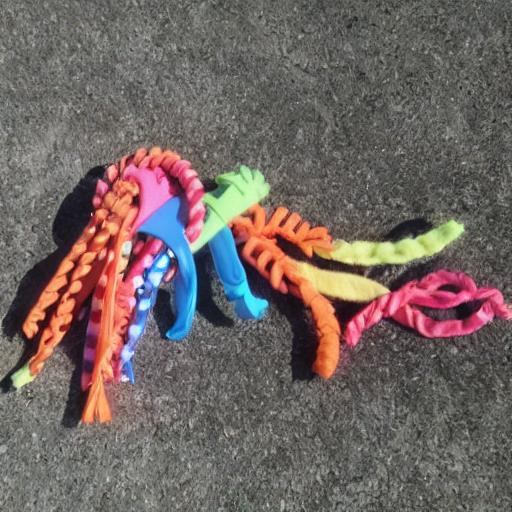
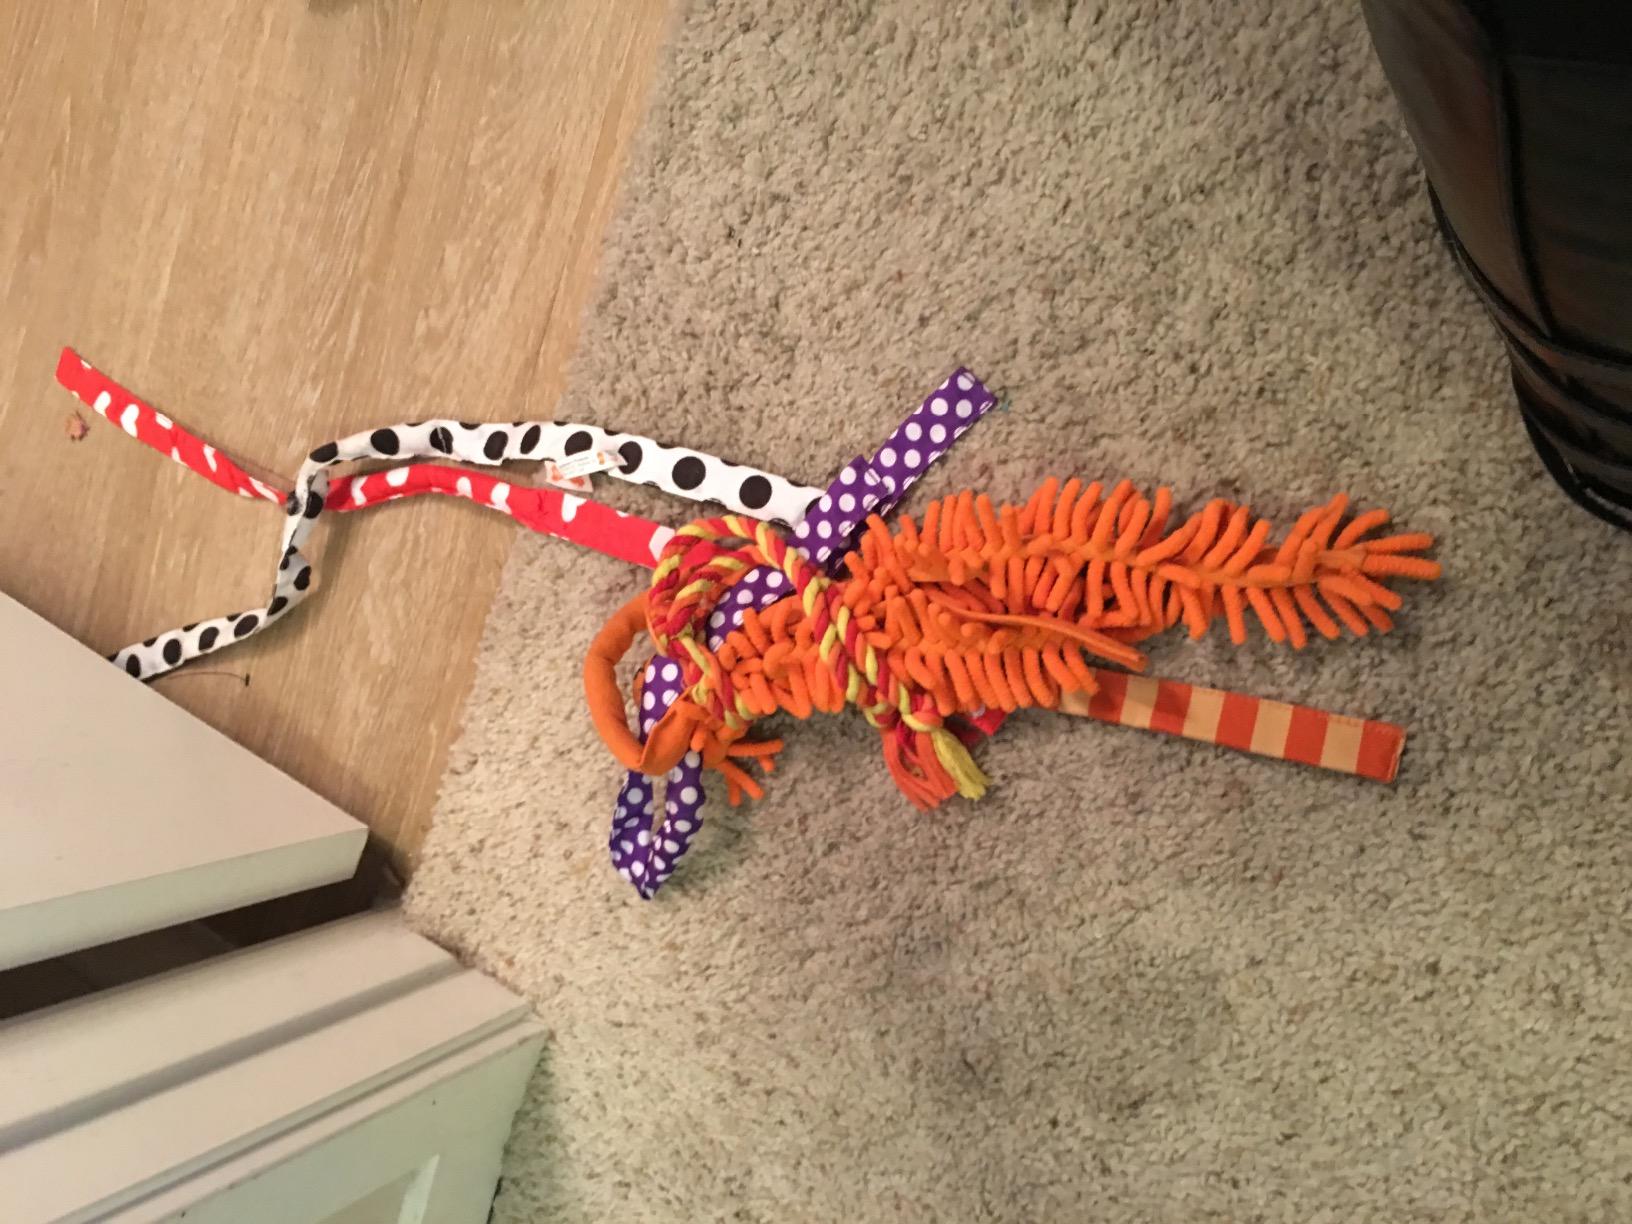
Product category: items_toy
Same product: no